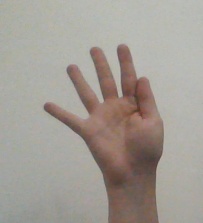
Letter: sheen